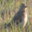
Label: bird